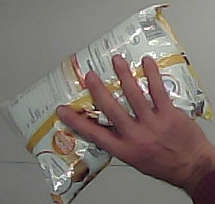
Product: lays_classic